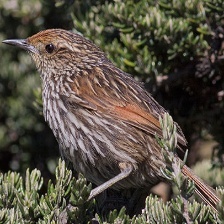
Species: AUSTRAL CANASTERO
Scientific name: ASTHENES ANTHOIDES